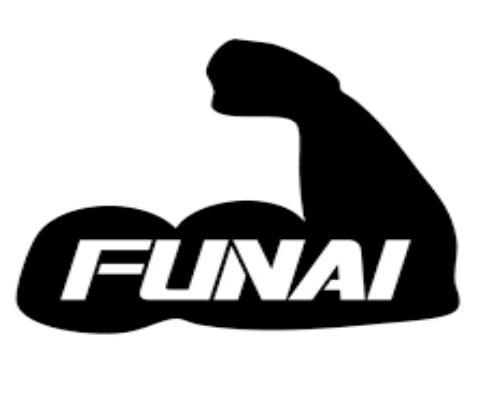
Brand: Funai
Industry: Electronic